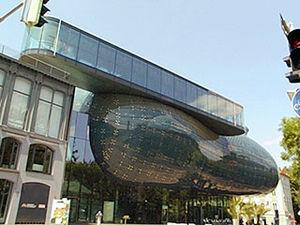
Le musée d'art de Graz est le musée d'art de la ville autrichienne de Graz. Le musée a été construit en vue des manifestations culturelles de 2003 alors que la ville était capitale européenne de la culture, et est depuis l'un des principaux monuments de la ville.
Graz ou Gratz est une ville d'Autriche et la capitale de l'État de Styrie. Avec une population de 288 806 habitants, c'est la deuxième ville la plus peuplée d'Autriche.